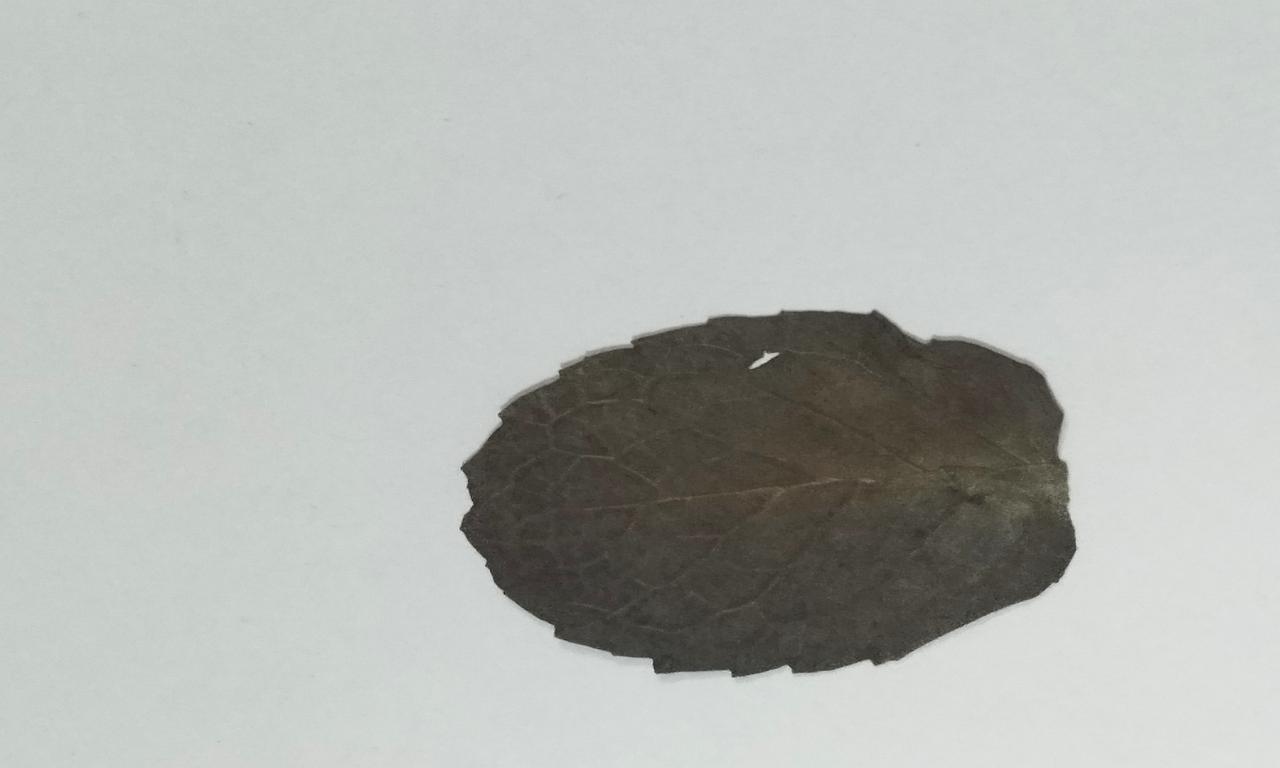
Label: Dried